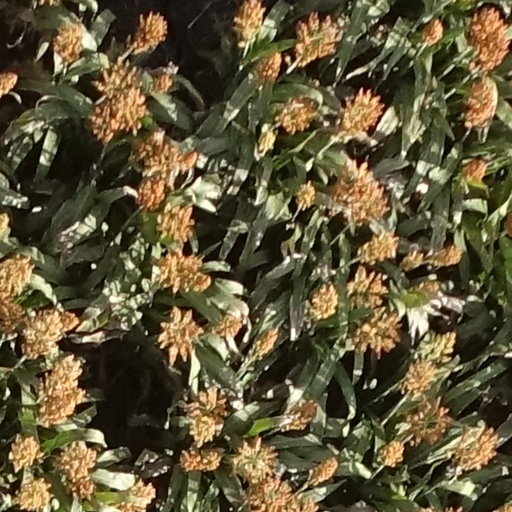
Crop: sorghum